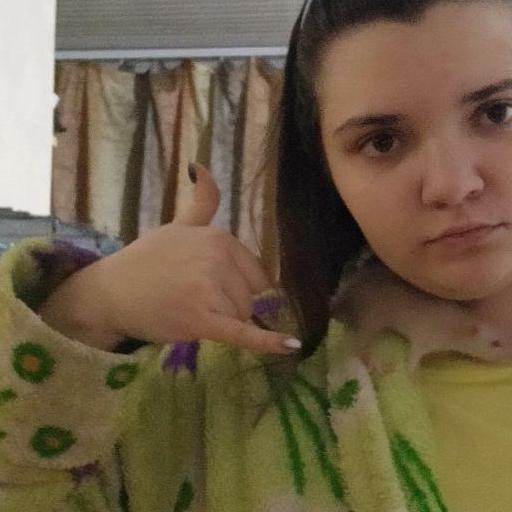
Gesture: call